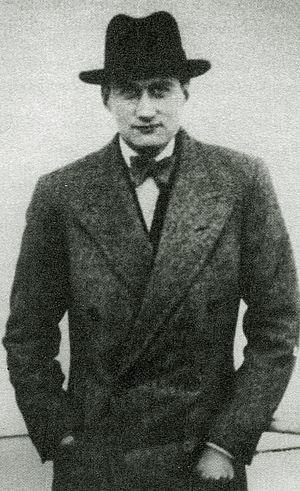
Georges Constantinovitch de Russie, né le 6 mai 1903 à Pavlovsk, décédé le 7 novembre 1938 à New York, fut un prince impérial russe, appartenant à la Maison de Holstein-Gottorp-Romanov.